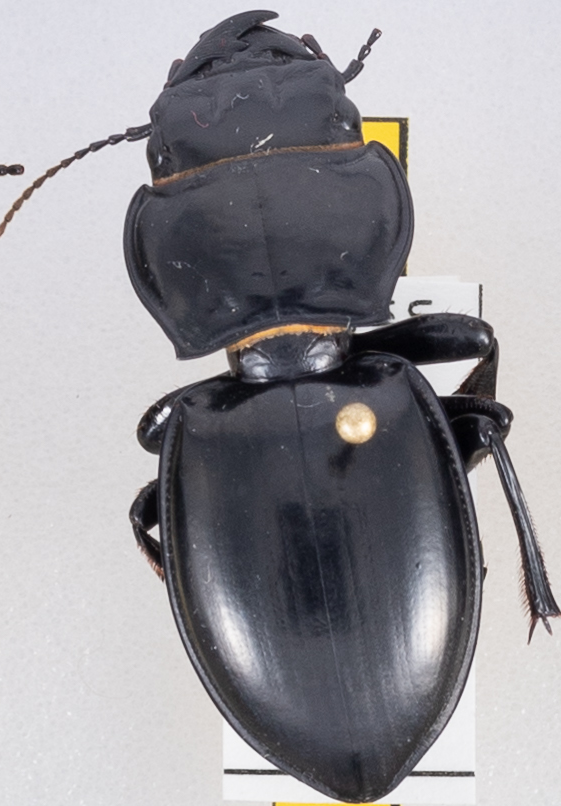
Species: Pasimachus californicus
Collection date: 2021-09-08
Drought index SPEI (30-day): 0.574
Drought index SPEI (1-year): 0.51
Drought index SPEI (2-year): -0.226